Jony Ive

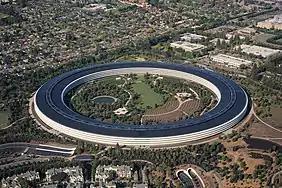
Ive played a pivotal role, with Norman Foster, in the design of Apple Park "(pictured)" throughout much of the 2010s, which opened in 2017.

On 29 October 2012, Apple announced that Ive would "provide leadership and direction for Human Interface (HI) across the company, in addition to his role as the leader of Industrial Design." With the 2013 World Wide Developers Conference (WWDC) announcement of iOS 7 and Ive's role as principal, Apple press information was also updated to reflect his new title: senior vice president of design. In the same press update, Ive stated that he hoped his best work was yet to emerge and that he preferred to be identified as a maker of products, rather than a designer. On 26 May 2015, the firm announced that Ive was promoted to chief design officer (CDO), at the time one of only three C-level executives at Apple along with CEO Tim Cook and CFO Luca Maestri (Jeff Williams would be promoted to COO at the end of 2015). On 8 December 2017, Apple announced that Ive would resume direct responsibility for the company's product design.